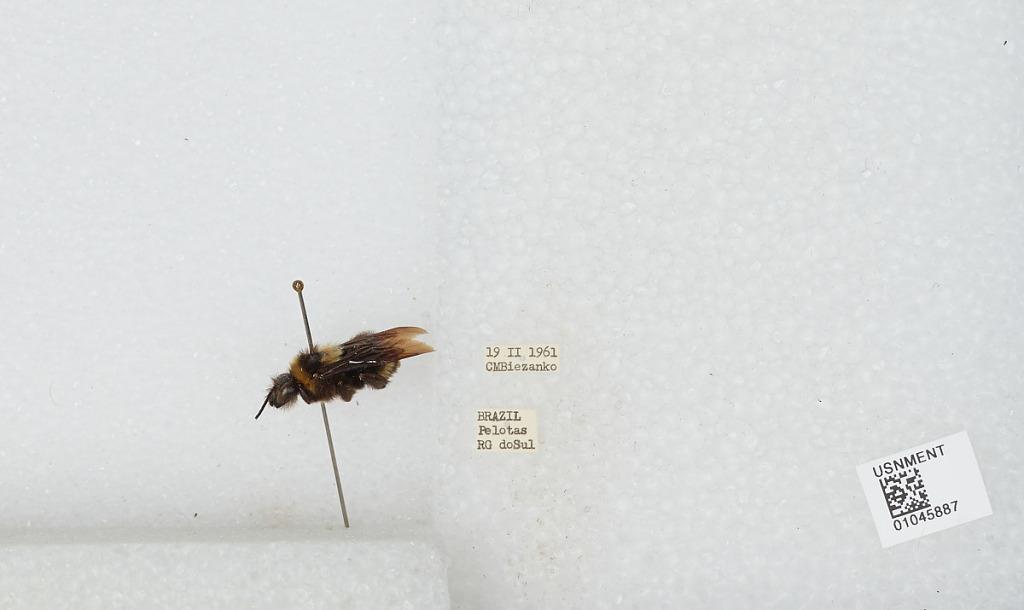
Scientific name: Bombus sp.
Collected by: C. Biezanko
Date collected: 1961-2-19
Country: Brazil
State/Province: Rio Grande do Sul
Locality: Pelotas